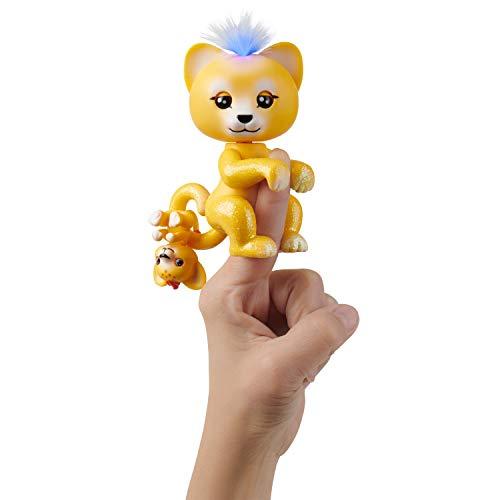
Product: WowWee Fingerlings Light-Up Baby Black Panther and Mini
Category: Toys & Games | Puppets & Puppet Theaters | Finger Puppets
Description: My name is Sam and I will fiercely protect my cub Leo.
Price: $9.89
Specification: ProductDimensions:3.5x3.2x5.7inches|ItemWeight:7.4ounces|ShippingWeight:7.4ounces(Viewshippingratesandpolicies)|ASIN:B07N83QR3M|Itemmodelnumber:3526|Manufacturerrecommendedage:5-15years|Batteries:4LR44batteriesrequired.(included)